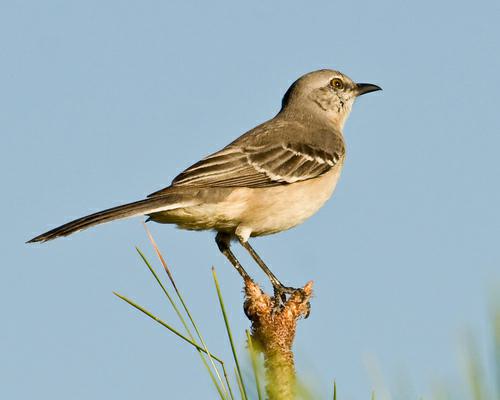
A photo of a mockingbird